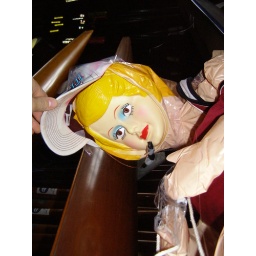
Coxies like to wear baseball caps. Note the black microphone for her in boat PA system.